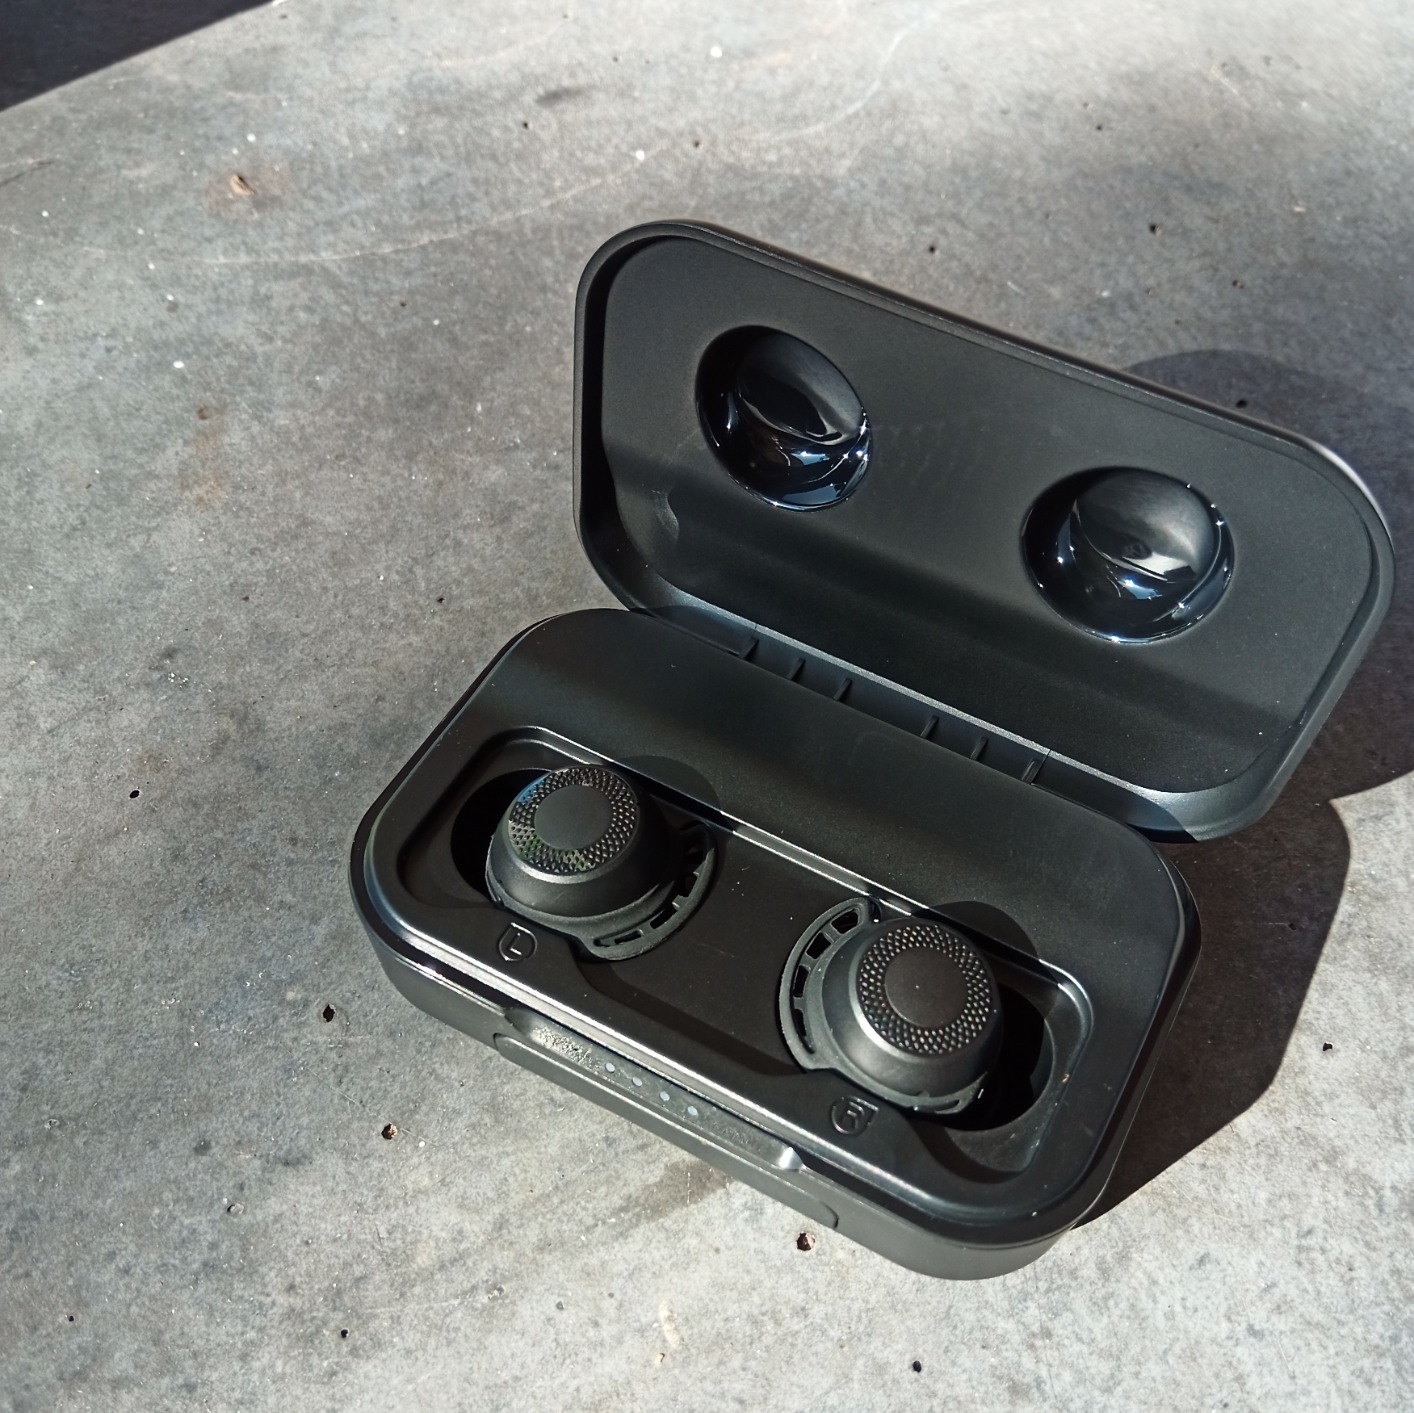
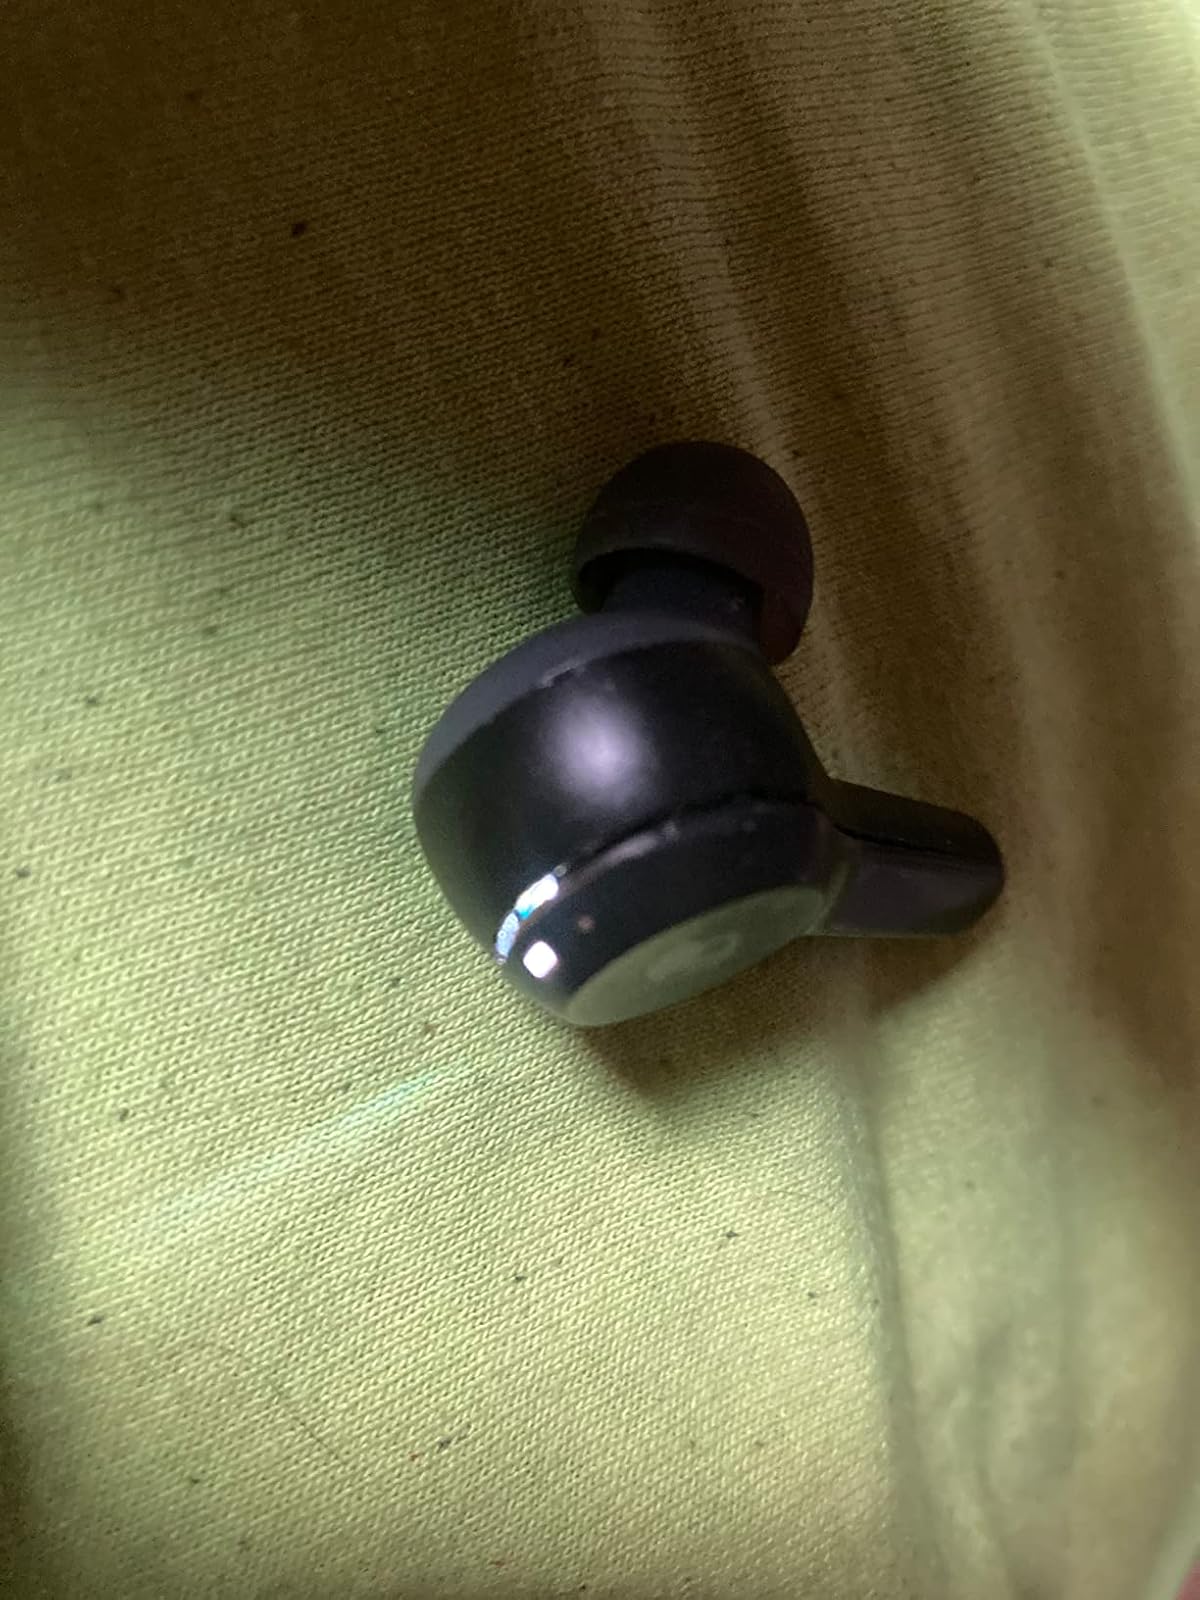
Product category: earbuds
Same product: no